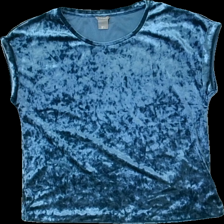
View: front
Type: T-shirt
Category: Ladies
Brand: Lindex
Colors: Blue
Material: 100% polyester
Cut: Regular
Size: S
Season: All
Damage location: bottom right
Damage 2 location: bottom left
Damage 3 location: top right
Price range: 50-100
Recommended usage: Reuse
Description: blå sammets t-shirt